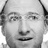
Emotion: surprise